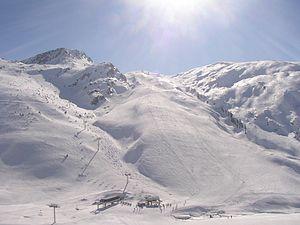
Vue de pistes de la station de ski de Saint-Sorlin-d'Arves en Savoie.
Saint-Sorlin-d'Arves est une commune française située dans le département de la Savoie, en région Auvergne-Rhône-Alpes.